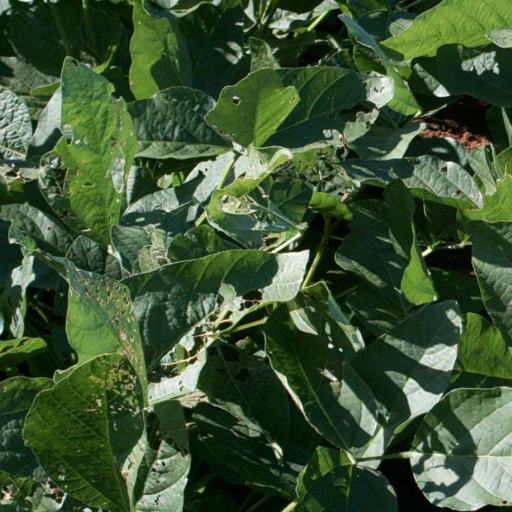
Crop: soybean